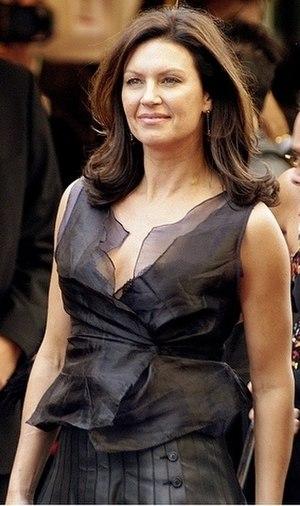
Winnipeg est une ville canadienne, capitale de la province du Manitoba et septième ville au niveau national en nombre d'habitants. Située à la confluence des rivières Rouge et Assiniboine, protégée des crues par le canal de dérivation de la rivière Rouge, elle est l'un des plus grands marchés aux grains du monde.
Wendy Crewson est une actrice et productrice canadienne née le 9 mai 1956 à Hamilton en Ontario au.